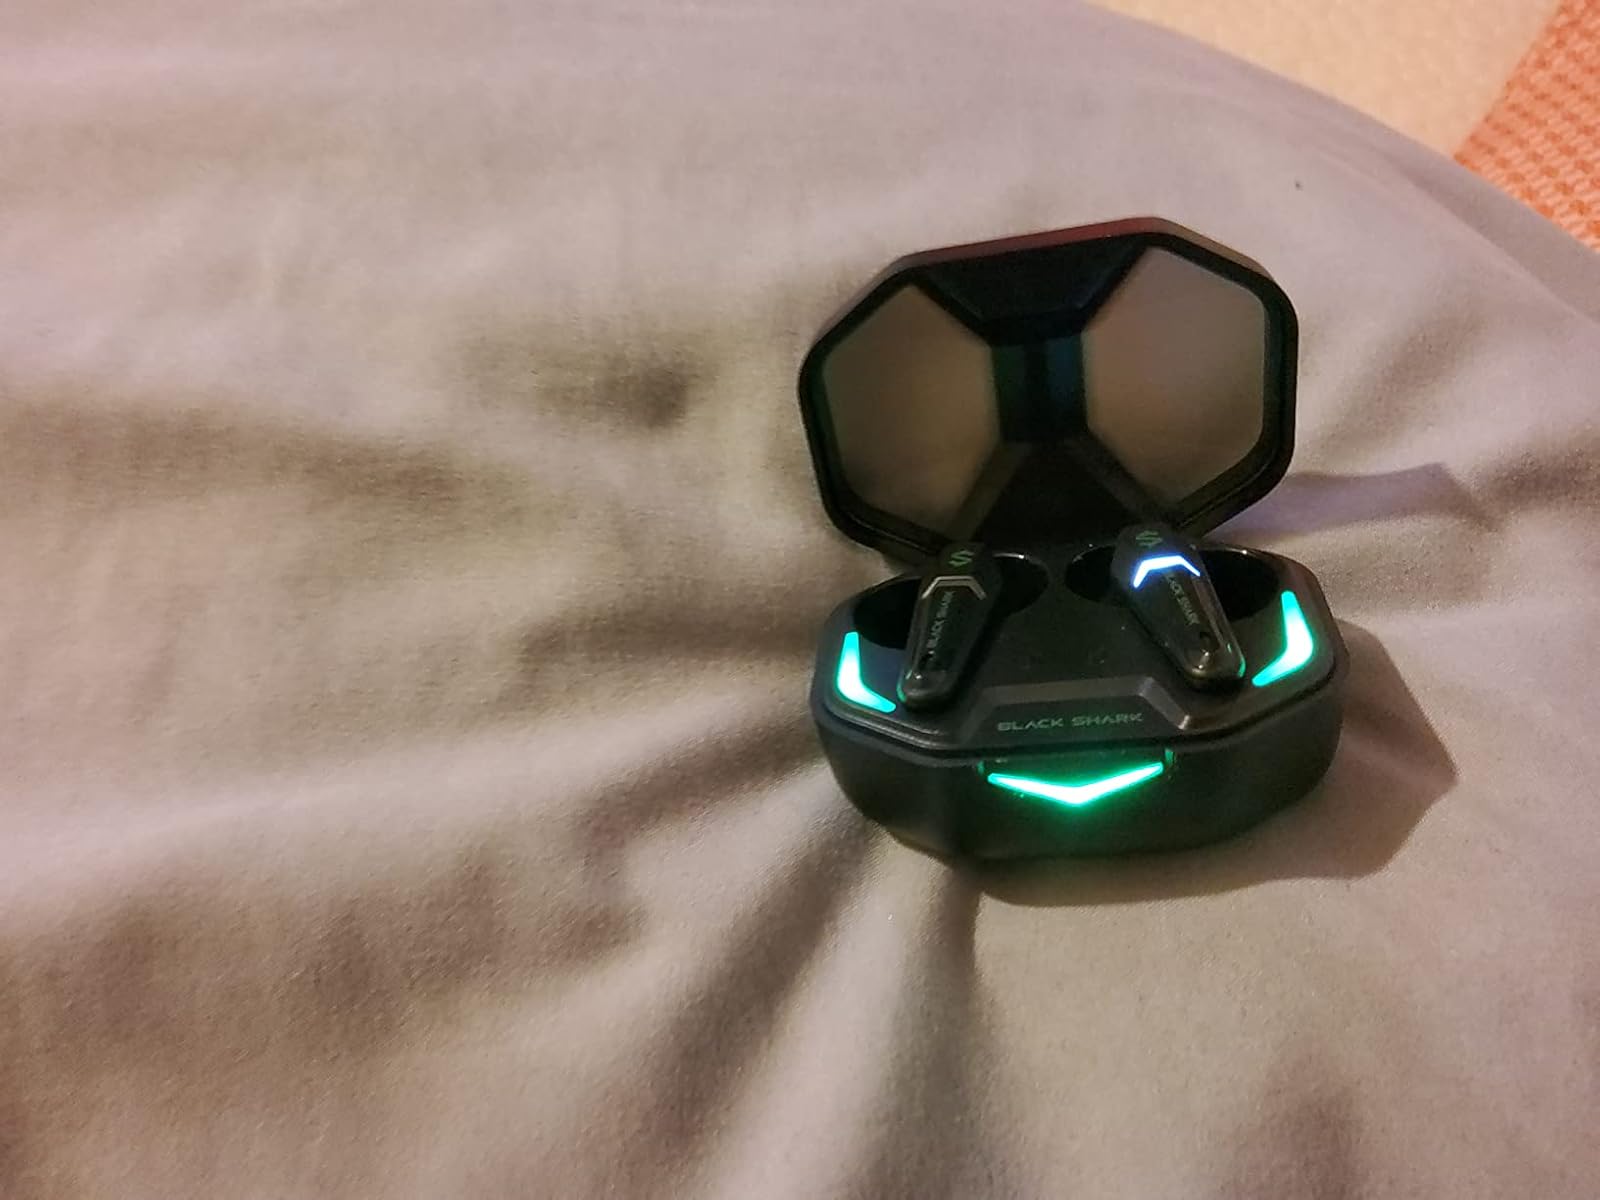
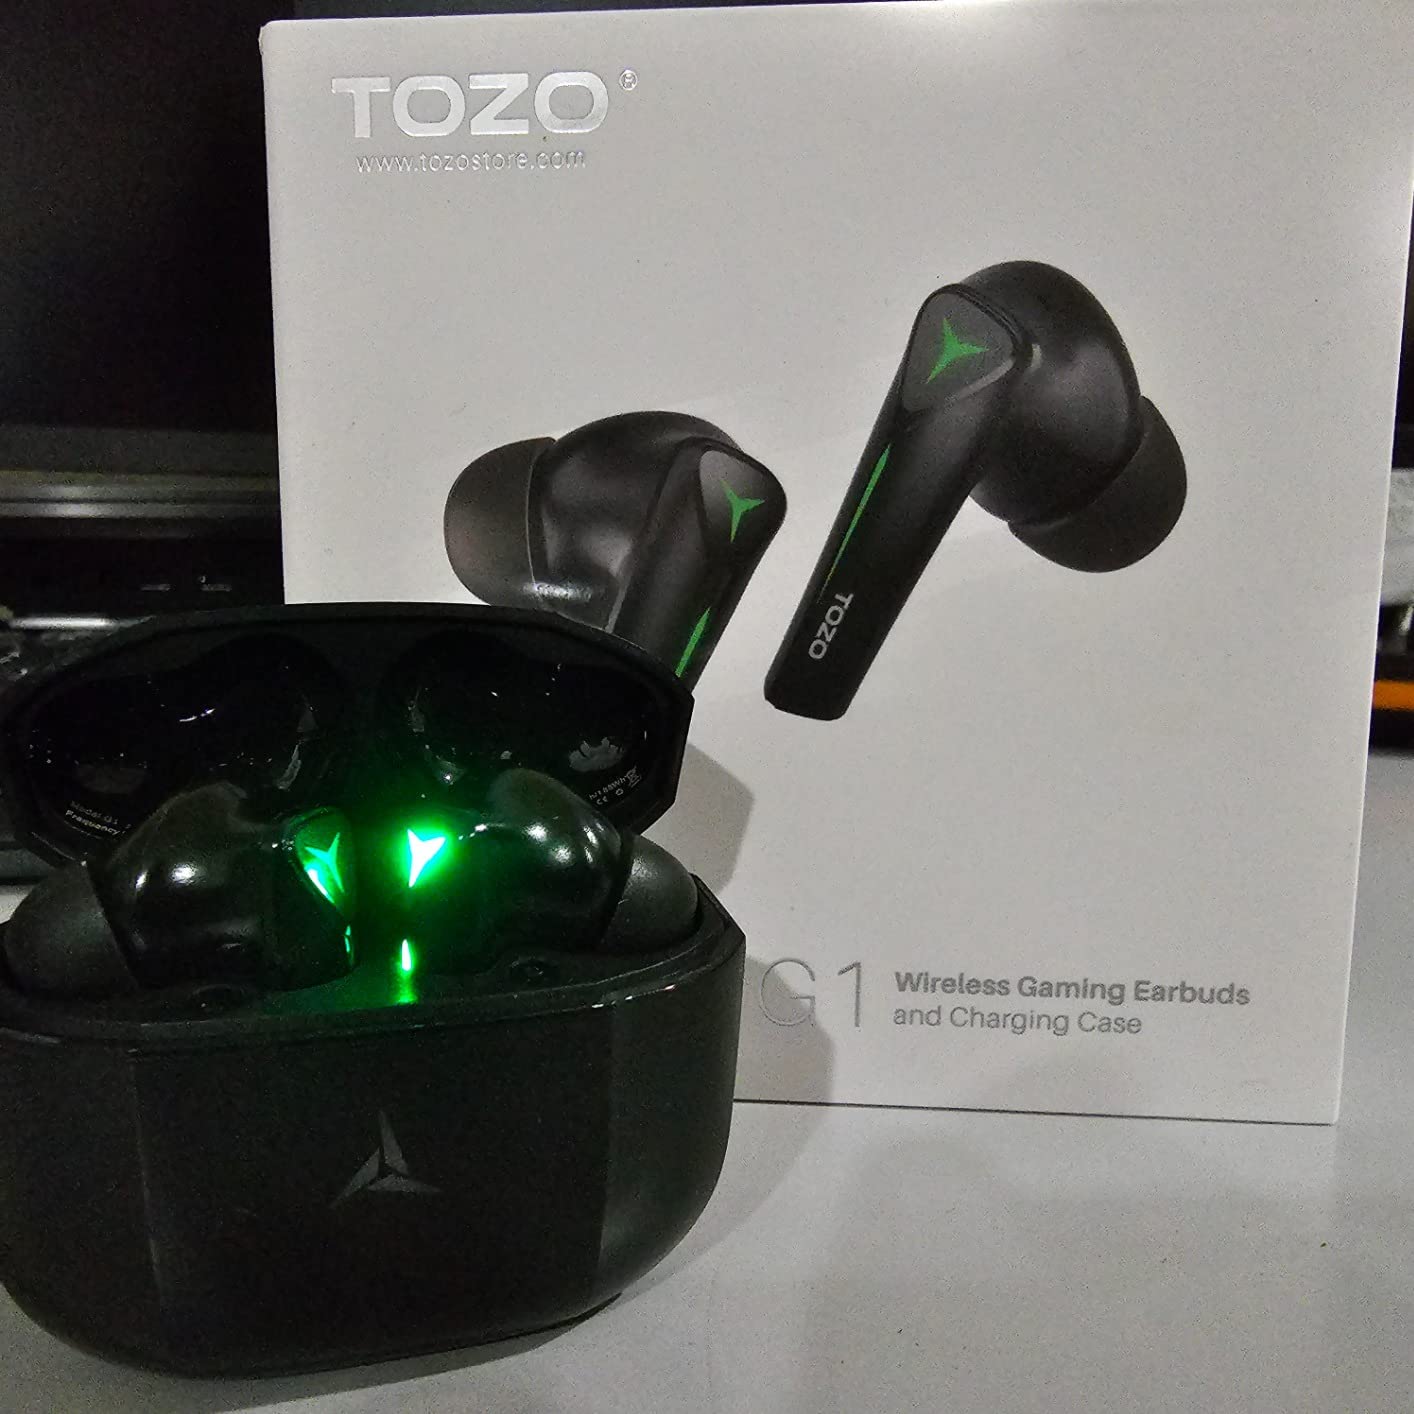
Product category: earbuds
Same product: no